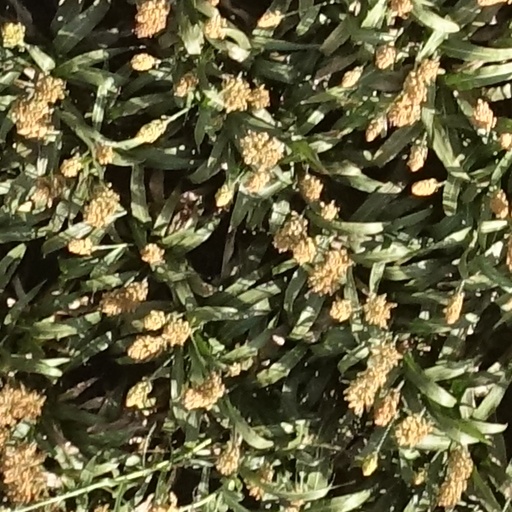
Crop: sorghum